Talk (streaming service)

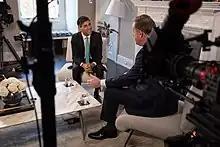
Piers Morgan's former show on the channel attracted high-profile guests, such as the former UK Prime Minister, Rishi Sunak, pictured here filming a show for the channel

Australian-born American media magnate Rupert Murdoch first entered the British television news market in 1989 with the launch of Sky News. In 1996, Murdoch entered the US and Australian television news markets with Fox News and Sky News Australia. In the 2010s, the Murdoch family began to sell a number of assets, including 21st Century Fox and Sky plc, the companies that owned those news channels at the time.